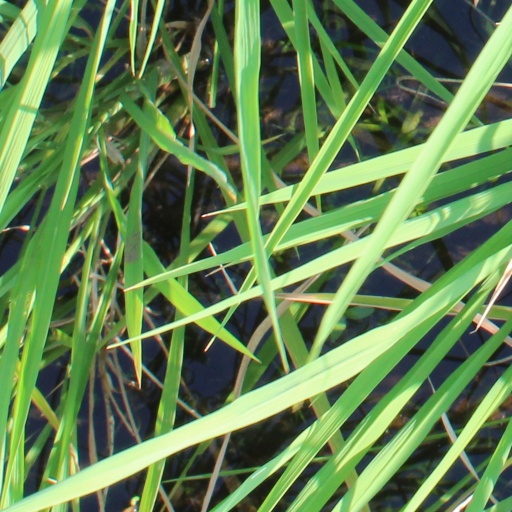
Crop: rice